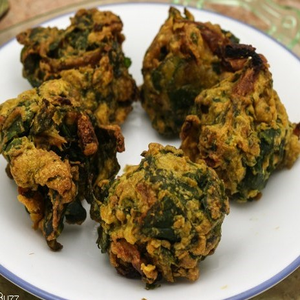
Dish: pakora